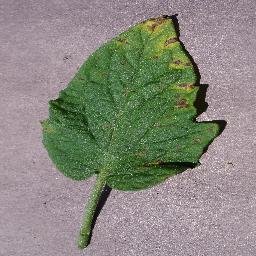
Label: Tomato___Septoria_leaf_spot